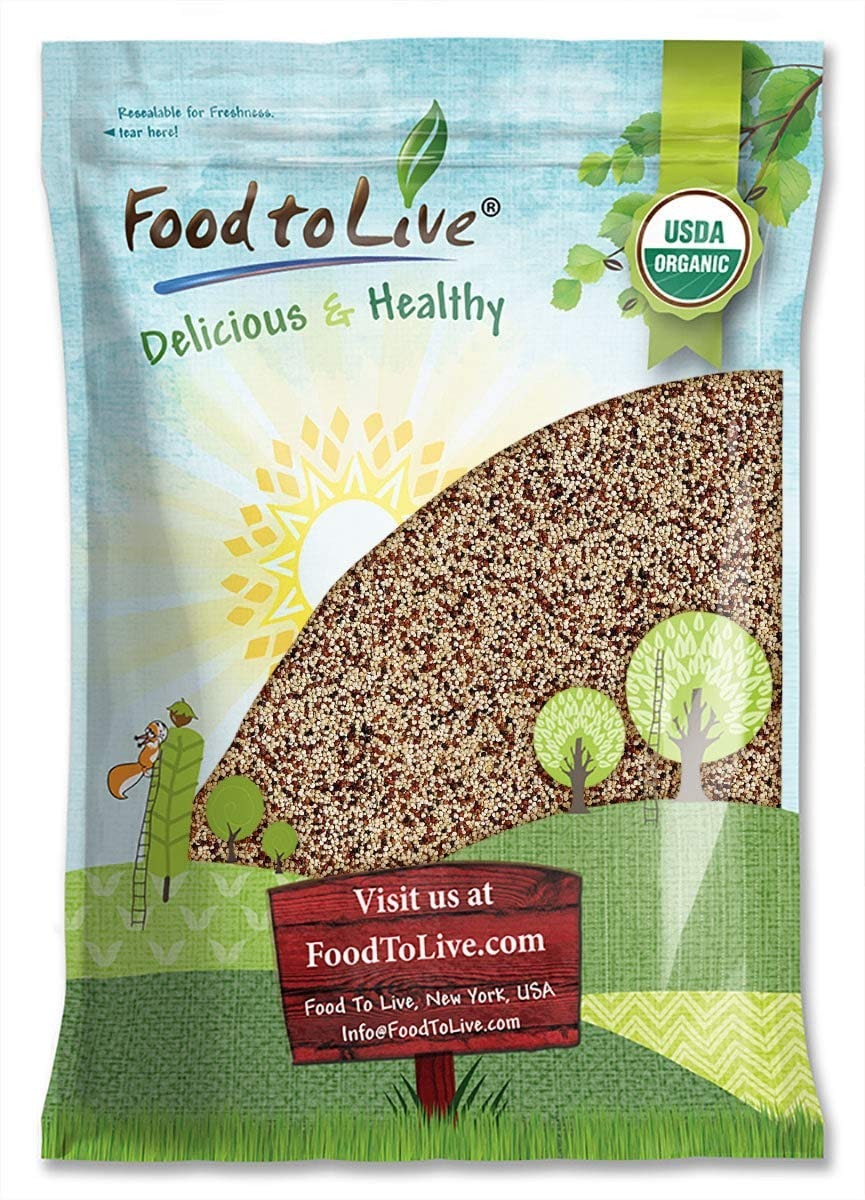
Item Name: Food to Live Organic Tri-Color Quinoa, 10 Pounds — Non-GMO, Three-Color Blend of White, Black, and Red, Whole Grain, Non-Irradiated, Kosher, Vegan, Sproutable, Sirtfood, Good Source of Fiber, Protein
Bullet Point 1: ✔️MIX IN ONE PACK: One pack contains Organic Quinoa, Organic Red Quinoa, and Organic Black Quinoa.
Bullet Point 2: ✔️GLUTEN-FREE & NON-GMO: Food to Live Organic Tri-color Quinoa is a certified organic product with no gluten.
Bullet Point 3: ✔️WIDE USE: There are hundreds of fantastic quinoa recipes for all occasions.
Bullet Point 4: ✔️GOOD FOR ANY DIET: Organic Tri-color Quinoa from Food to Live is rich in dietary fiber and low in saturated fat & sodium.
Bullet Point 5: ✔️NUTRITIOUS: Organic Tri-color Quinoa is a storehouse of various vitamins and minerals.
Value: 160.0
Unit: Ounce

Price: 53.31